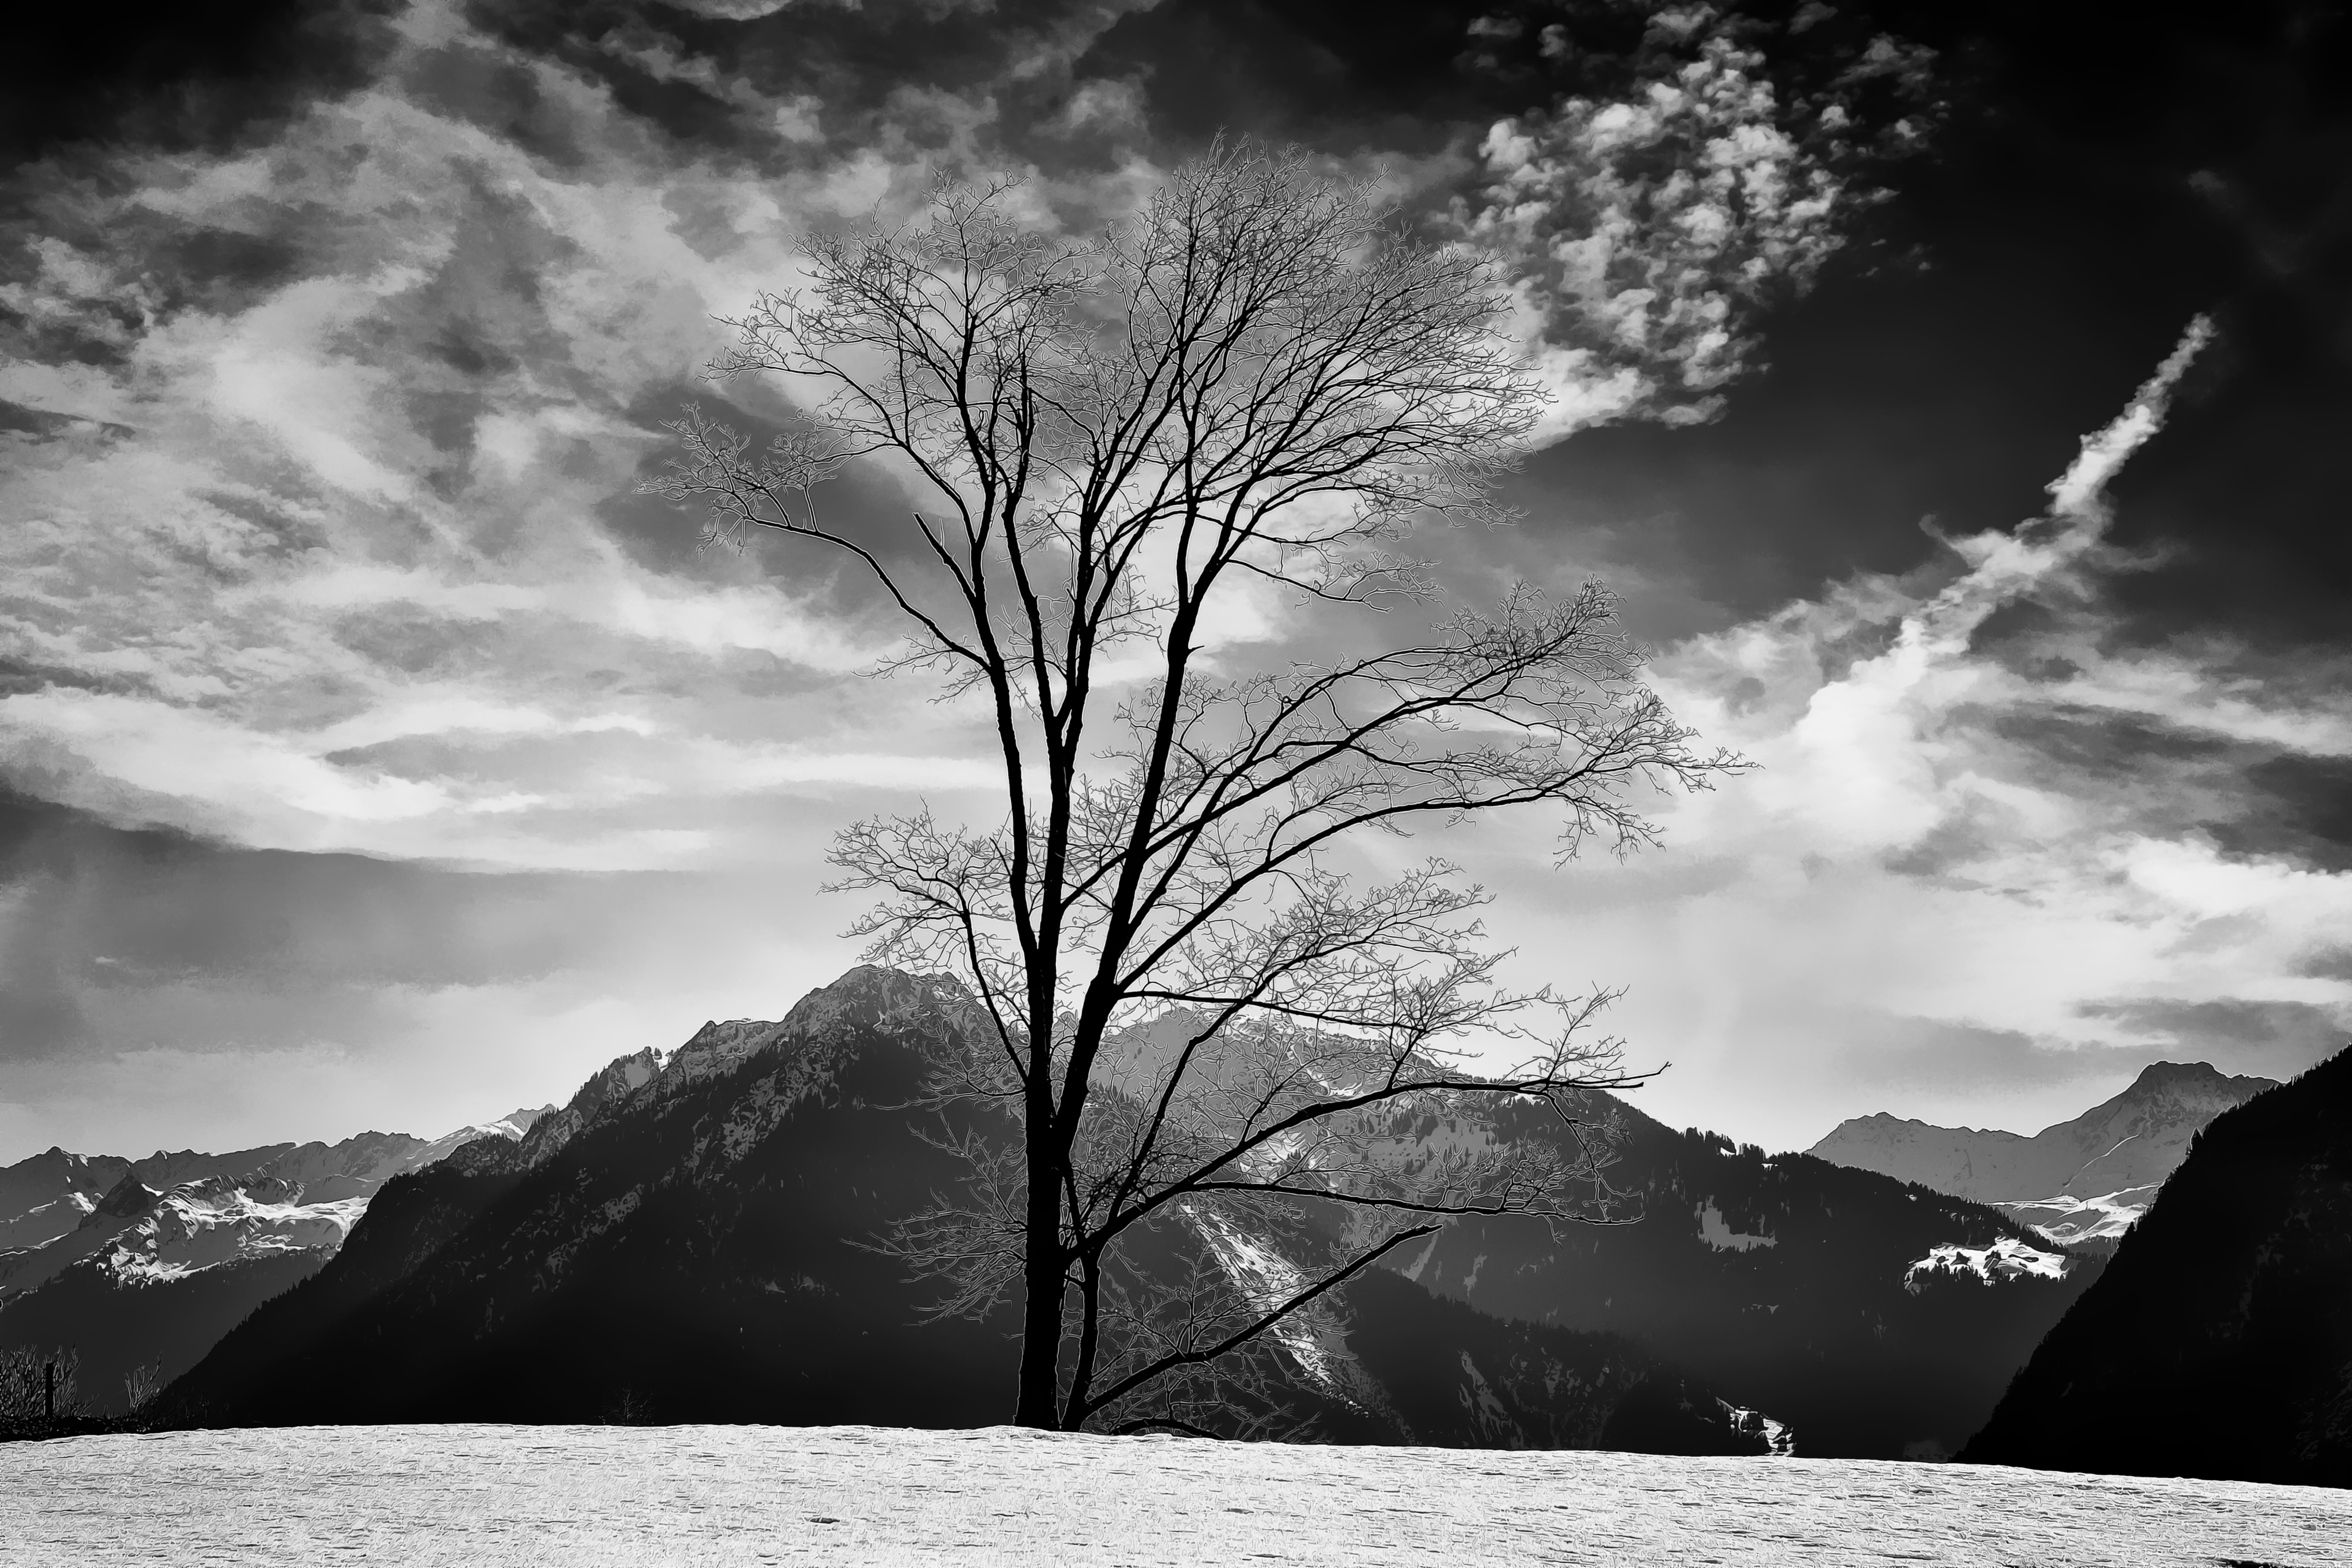
landscape, tree, nature, mountain, snow, winter, light, cloud, black and white, sky, white, photography, sunlight, atmosphere, reflection, weather, darkness, rest, black, monochrome, painting, mountains, outlook, wintry, winter magic, weather mood, mountain peaks, meteorological phenomenon, monochrome photography, atmospheric phenomenon, woody plant